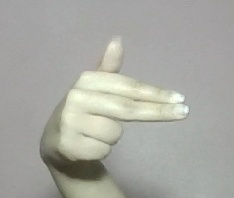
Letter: ghain